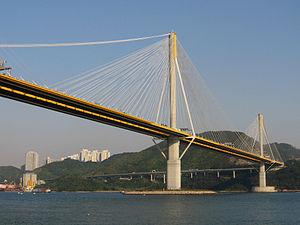
Le présent article recense une liste de ponts remarquables par leurs caractéristiques dimensionnelles ou présentant un intérêt architectural ou historique. Les records cités sont établis dans l'état actuel des connaissances. Ils sont susceptibles d'être modifiés par l'ajout d'informations inconnues jusqu'alors ou par la construction de nouveaux ouvrages.
Cette liste de ponts de Chine a pour vocation de présenter une liste de ponts remarquables de Chine, tant par leurs caractéristiques dimensionnelles, que par leur intérêt architectural ou historique et incluant toutes les subdivisions telles que le Tibet et Hong Kong.
Cette liste des ponts à haubans remarquables recense les ponts à haubans présentant des portées supérieures à 300 m, classés par ordre décroissant de longueur. Cet indicateur de classement est le plus couramment utilisé pour hiérarchiser les ponts à haubans. Si un pont a une longueur de travée supérieure à un autre, ce n'est pas pour autant que sa longueur de rive à rive ou d'ancrage à ancrage est supérieure à celle de celui-ci. Néanmoins la longueur de la travée principale est souvent en corrélation avec la hauteur des pylônes et la complexité pour la conception et le calcul de l'ouvrage. En tête de cette liste, il faut ajouter le pont haubané Yavuz Sultan Selim qui enjambe le Bosphore, inauguré le 26 août 2016 et dont la travée centrale atteint 1 408 mètres de longueur ; de tous les ponts existant au monde, il est également le plus large et est équipé des plus hauts pylônes de haubans.